Hot mirror

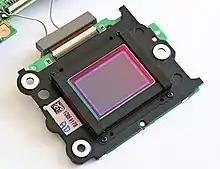
Hot mirror in front of the image sensor of a DSLR. Note reddish reflection of ambient light, and teal edge of filter.

A hot mirror is a specialized dielectric mirror, a dichroic filter, often employed to protect optical systems by reflecting infrared light back into a light source, while allowing visible light to pass. Hot mirrors can be designed to be inserted into the optical system at an incidence angle varying between zero and 45 degrees, and are useful in a variety of applications where the buildup of waste heat can damage components or adversely affect spectral characteristics of the illumination source. Wavelengths reflected by an infrared hot mirror range from about 750 to 1250 nanometers. By transmitting visible light wavelengths while reflecting infrared, hot mirrors can also serve as dichromatic beam splitters for specialized applications in fluorescence microscopy or optical eye tracking.